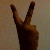
The image shows a hand gesture representing the number 2 in Indian Sign Language.